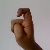
The image shows a hand gesture representing the letter 'X' in Indian Sign Language.